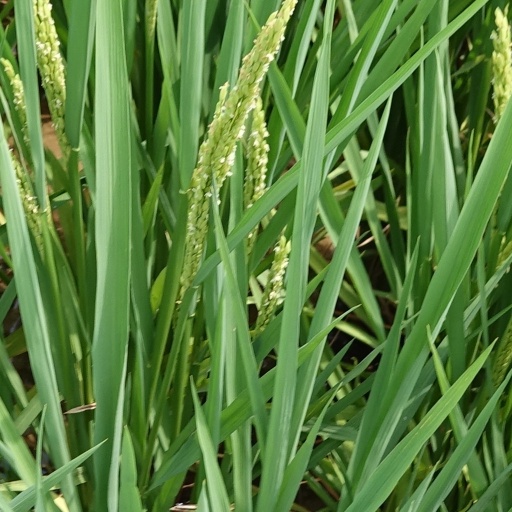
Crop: rice